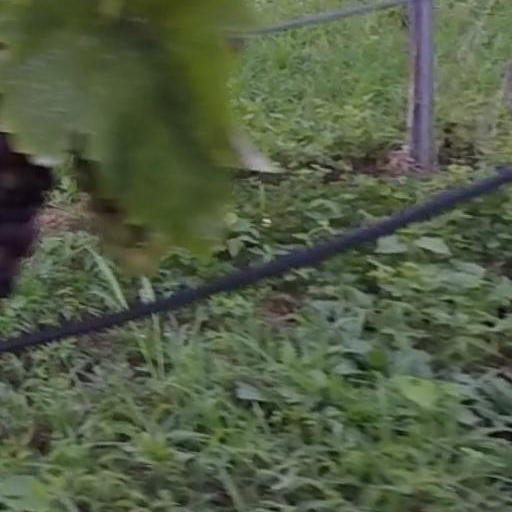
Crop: grape